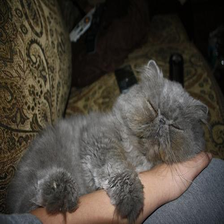
Species: cat
Breed: Persian